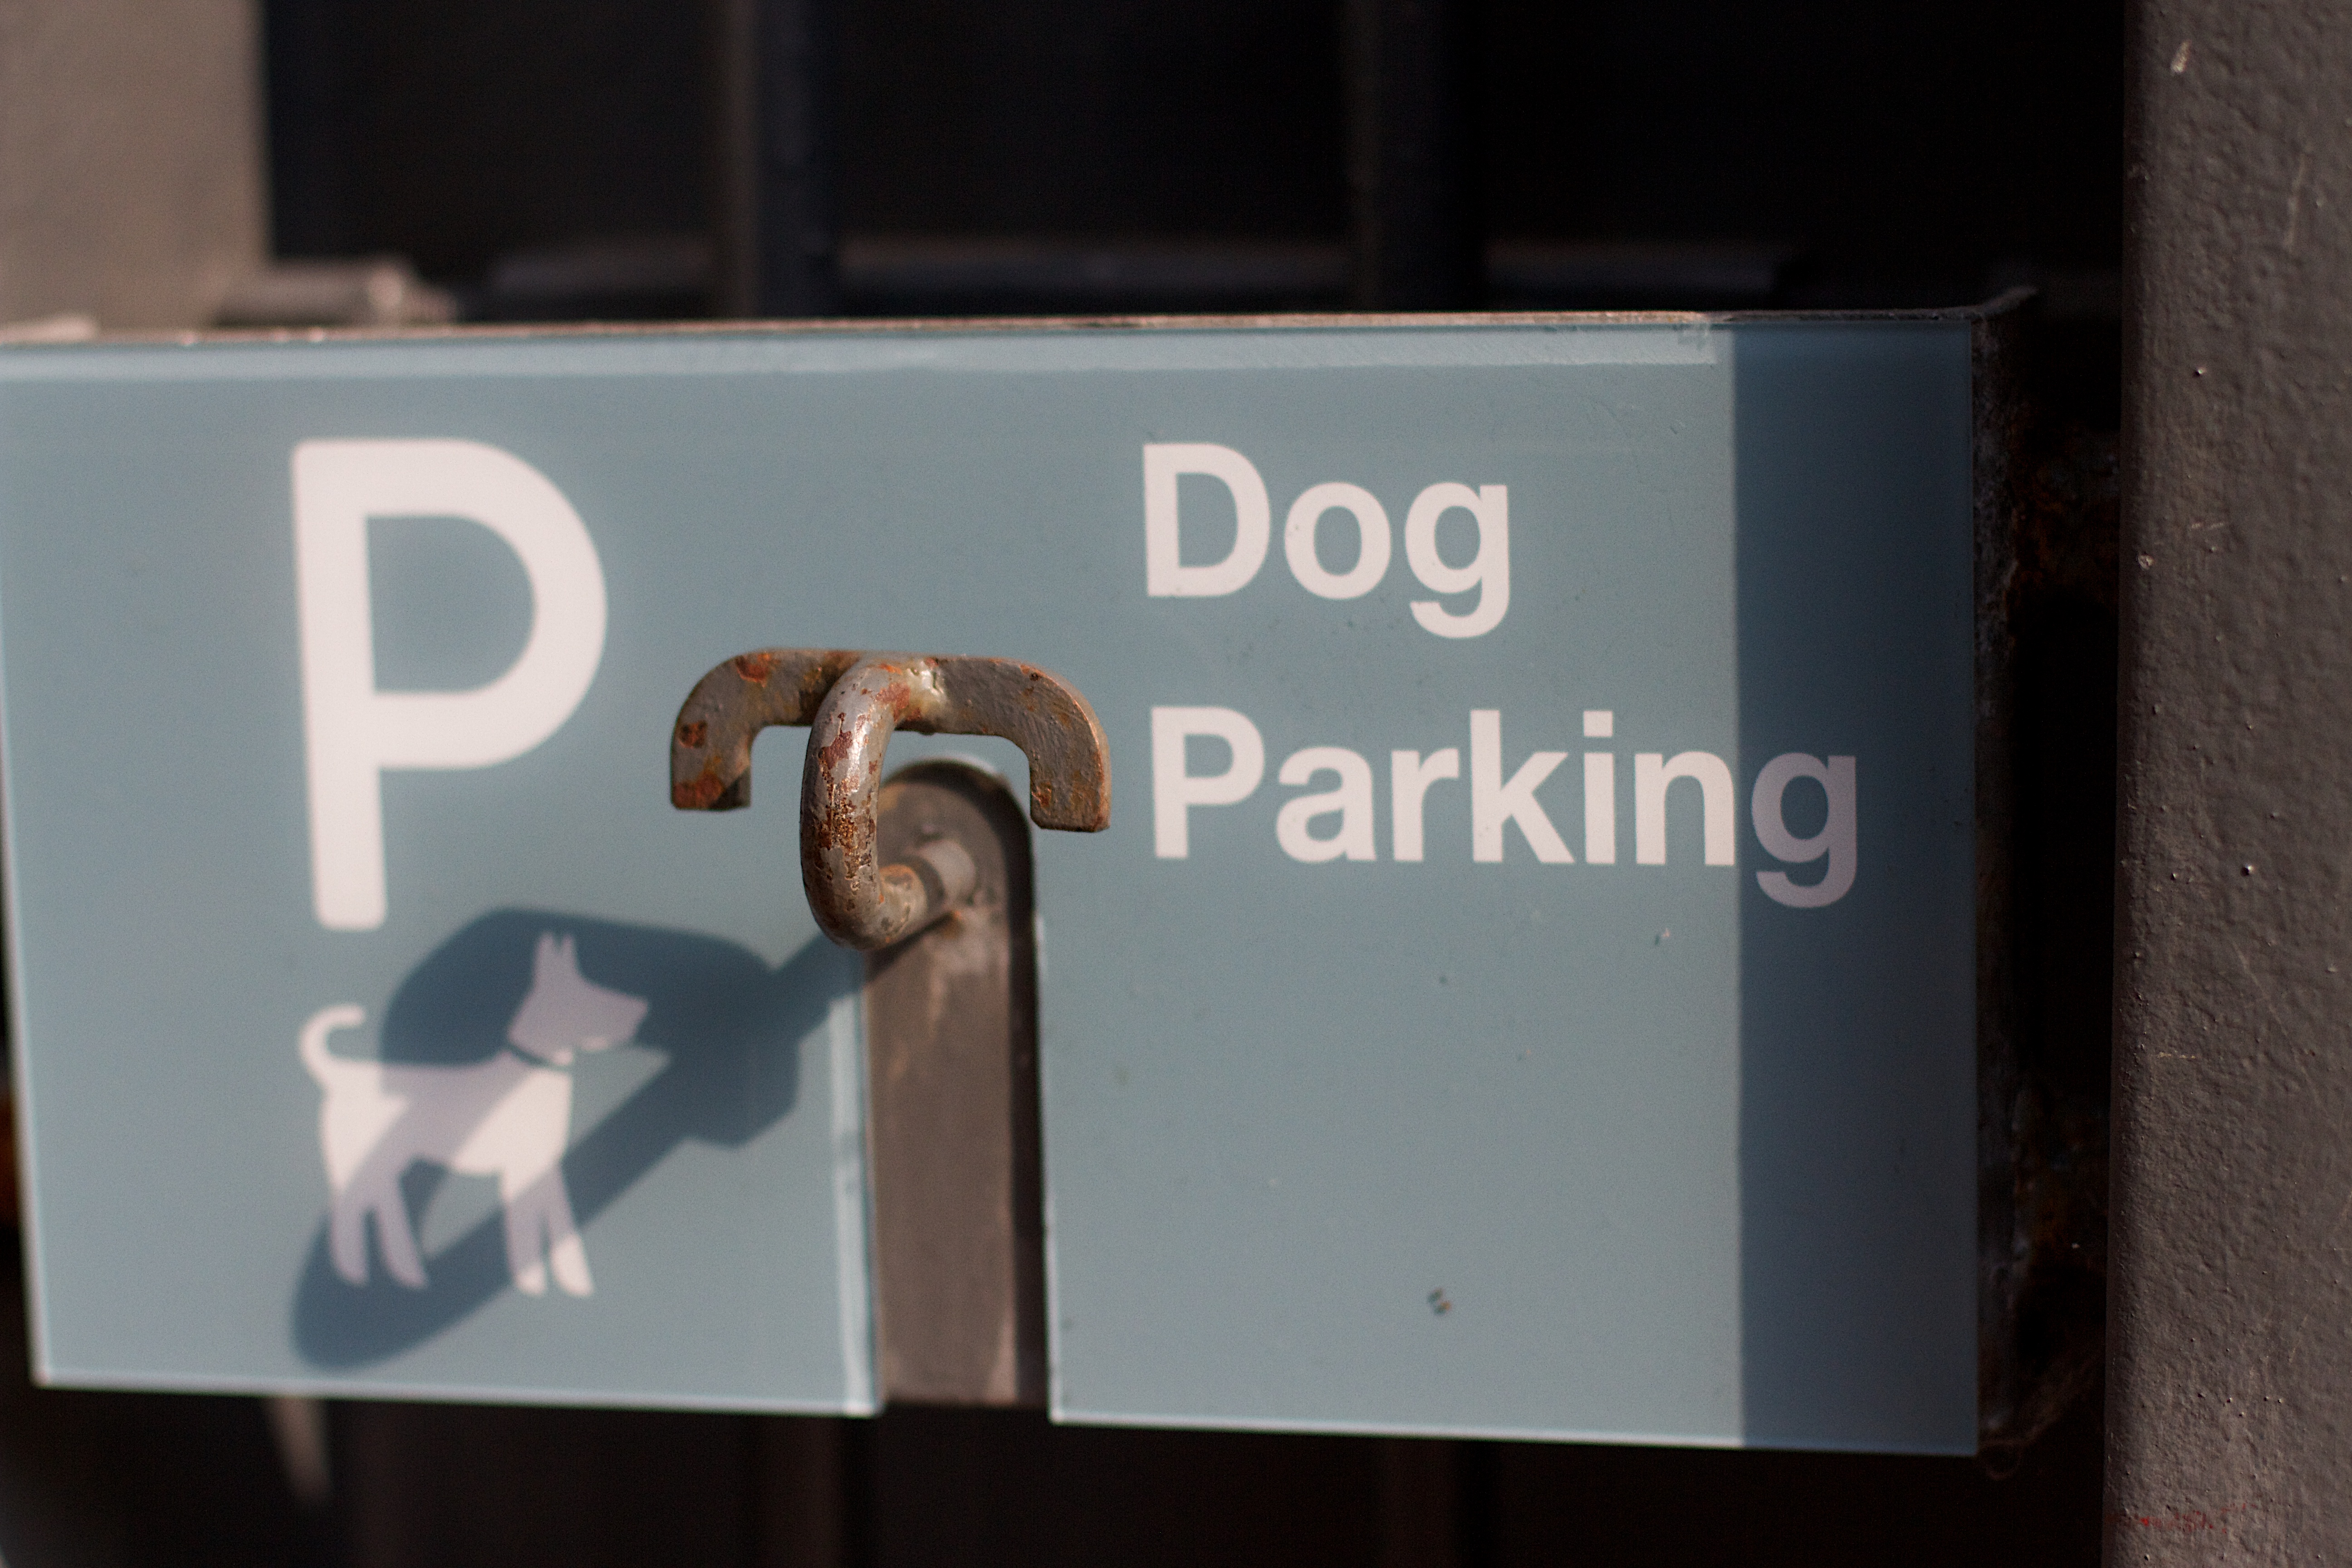
number, sign, gadget, signage, brand